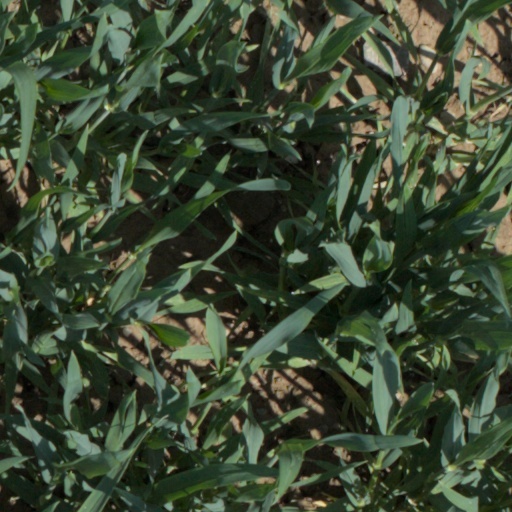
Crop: wheat